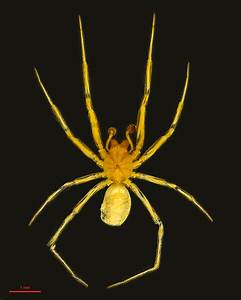
Label: ragno